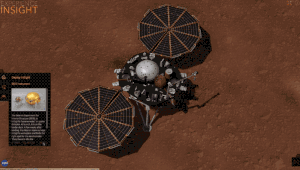
Seismic Experiment for Interior Structure est un sismomètre et le principal instrument scientifique à bord de l'atterrisseur martien InSight lancé le 5 mai 2018 et ayant atterri le 26 novembre 2018. L'instrument a été déployé à la surface de Mars le 19 décembre. Le SEIS devrait fournir des mesures sismiques des tremblements de terre, permettant aux chercheurs de développer des cartes de la structure interne profonde en 3 dimensions. Une meilleure compréhension de la structure interne de Mars mènera à une meilleure compréhension de la Terre, de la Lune et des corps planétaires rocheux en général.